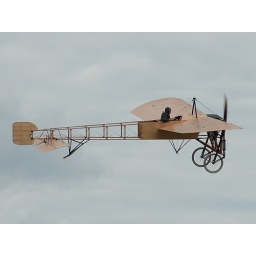
Magnificent Man in his flying machine